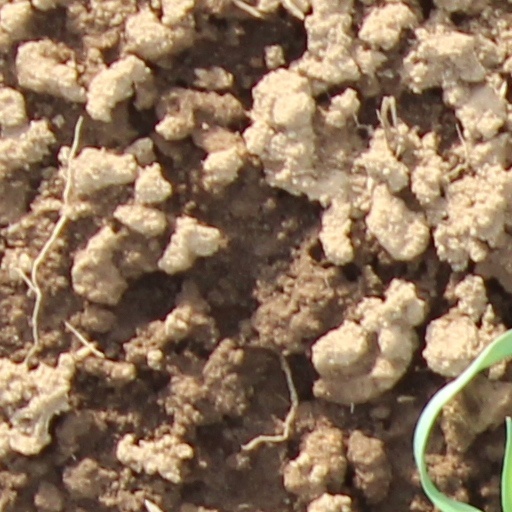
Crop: wheat